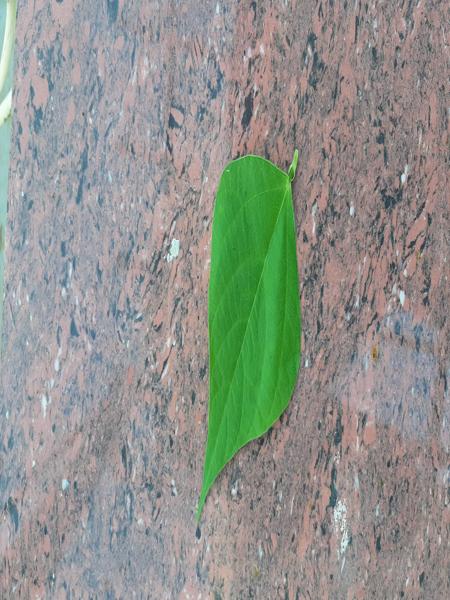
Plant: Beans